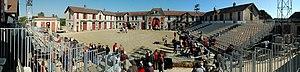
Vue panoramique du haras national de Montier-en-Der
Les Haras nationaux sont, de 1665 à 2010, l'administration des haras publics français, dédiée à l'élevage des chevaux. Constituant l'une des plus anciennes administrations françaises, leurs origines remontent aux Haras royaux, créés sous Colbert. Brièvement supprimés durant la Révolution, ils sont restaurés sous le nom de Haras impériaux par Napoléon Iᵉʳ, puis réformés en 1874, devenant les Haras nationaux, organisation qui perdure plus d'un siècle. En 1999, les HN acquièrent le statut d'établissement public à caractère administratif. Un regroupement est opéré en 2010 avec l'École nationale d'équitation, pour former l'Institut français du cheval et de l'équitation.